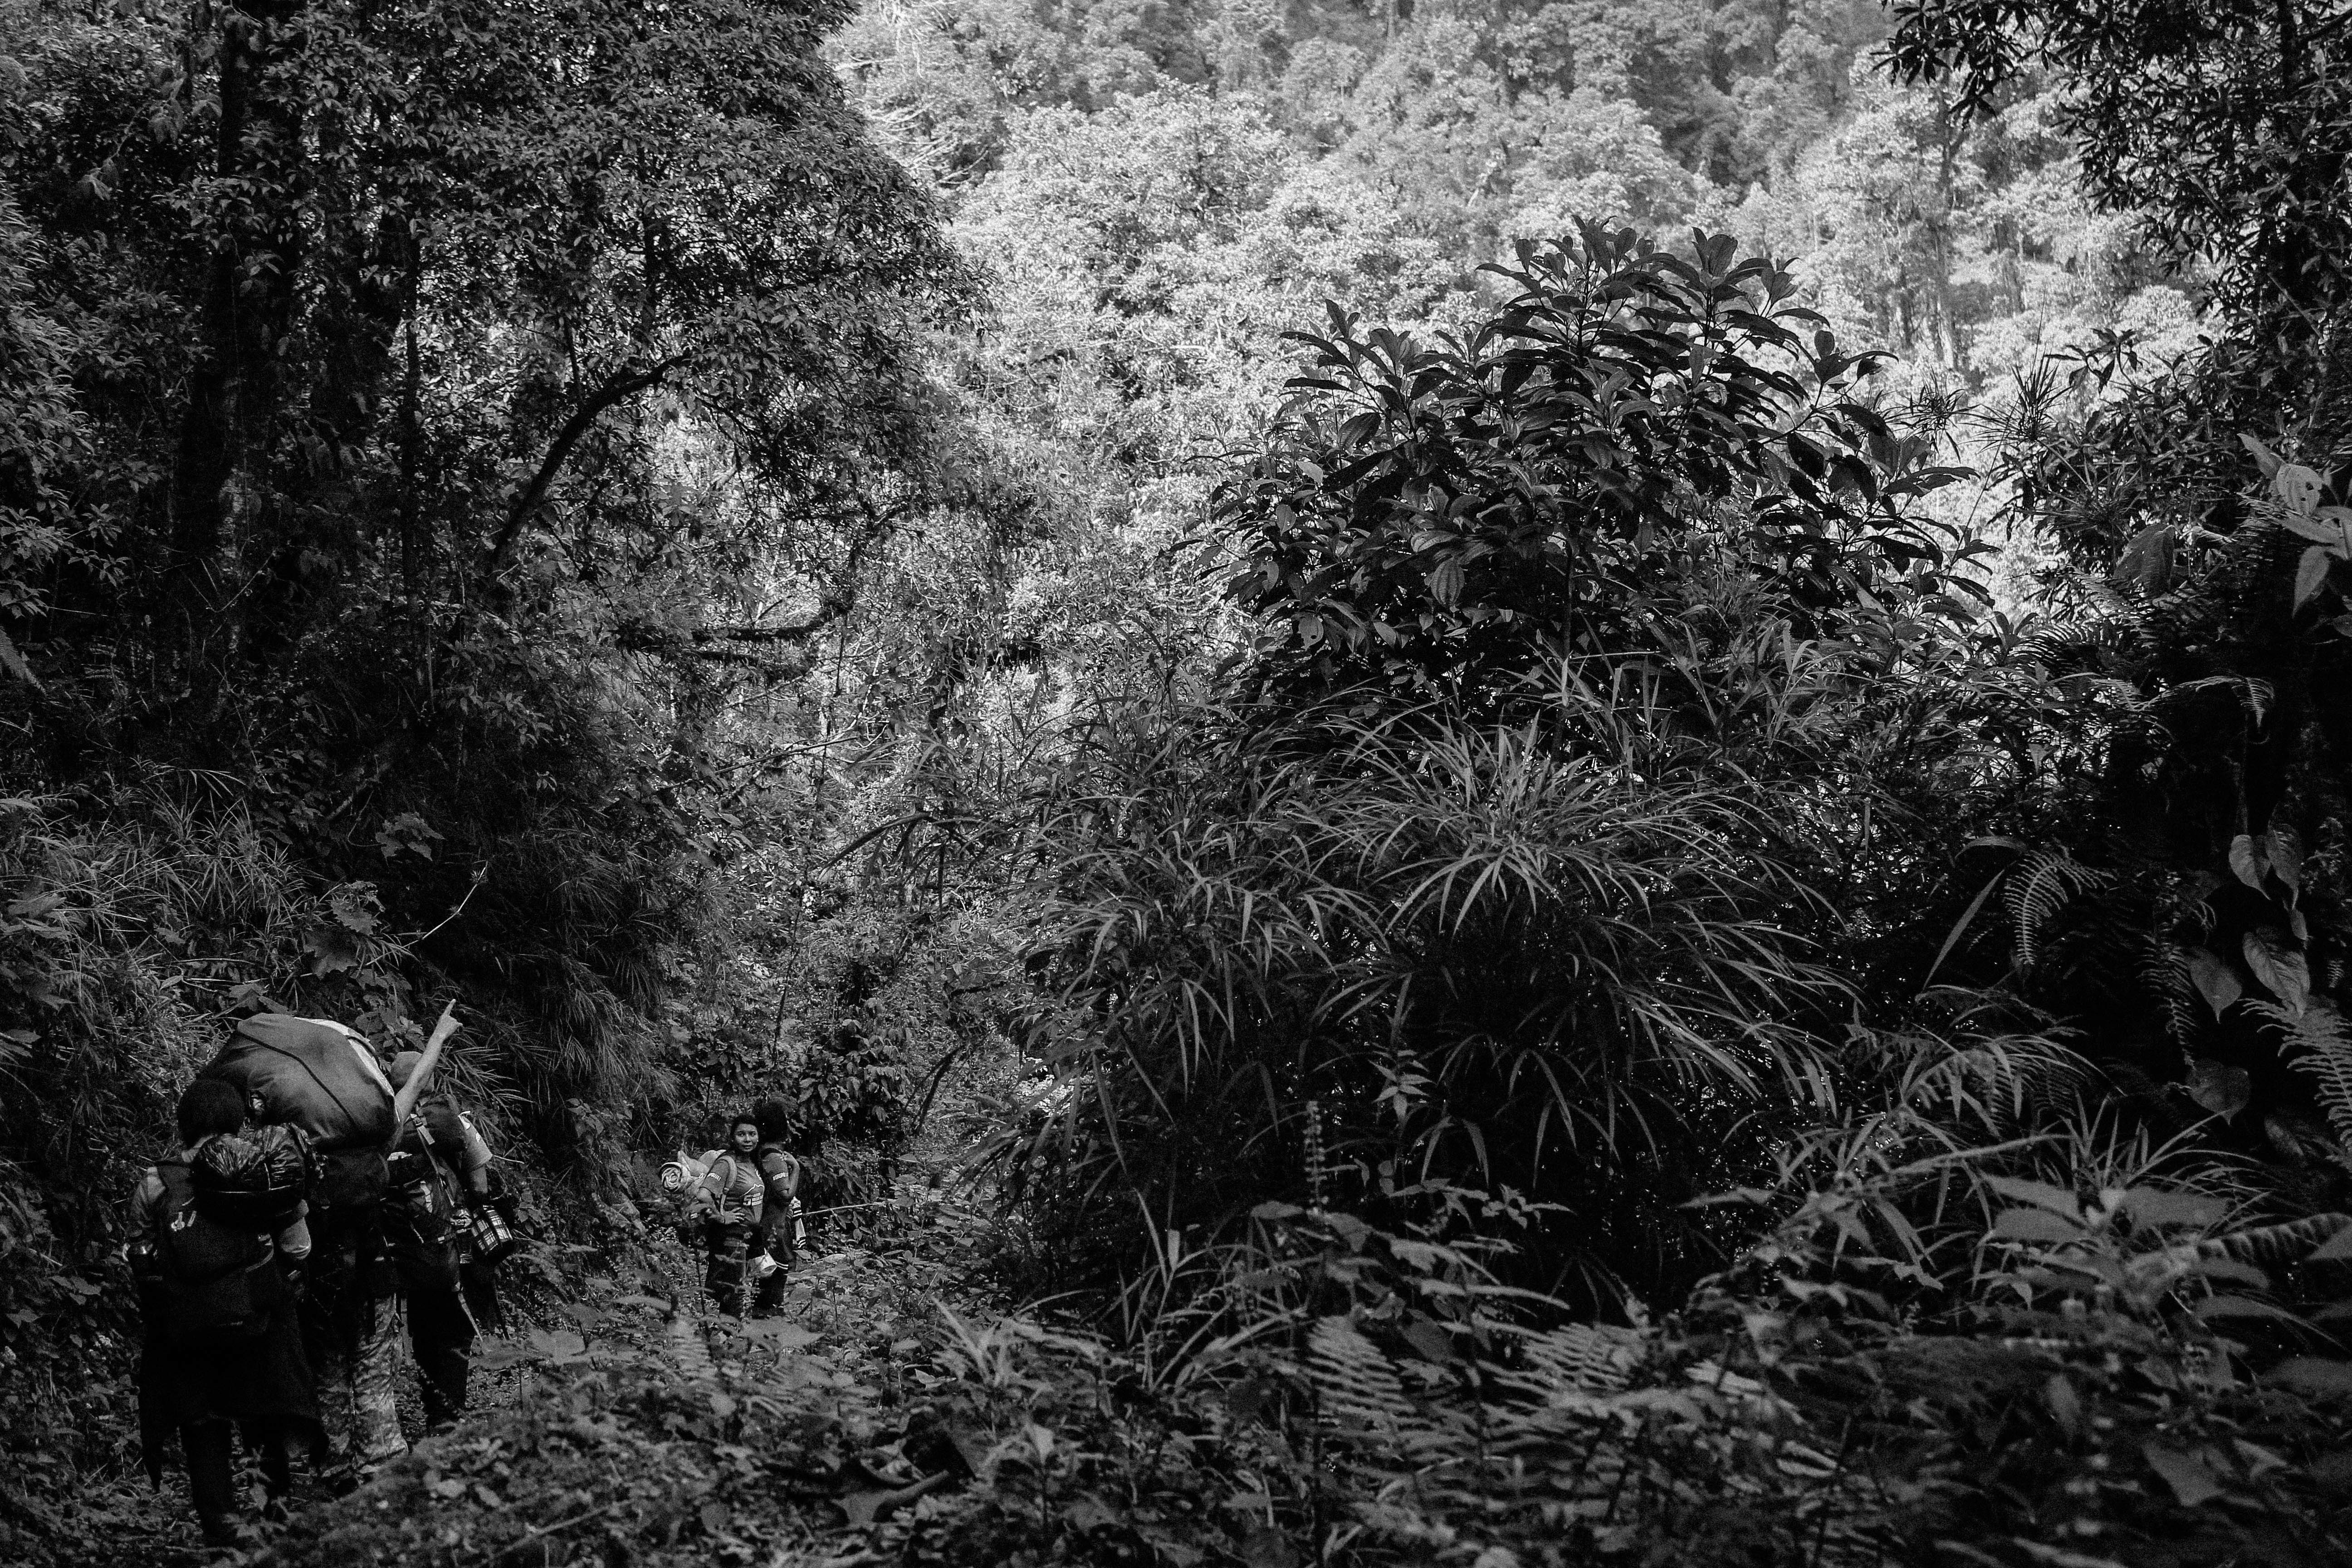
tree, nature, forest, wilderness, branch, black and white, plant, sunlight, leaf, flower, jungle, darkness, monochrome, woodland, habitat, monochrome photography, natural environment, atmospheric phenomenon, woody plant